Pāvels Šteinbors

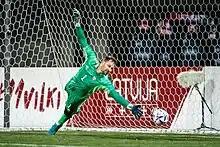
Šteinbors playing for Latvia

Pāvels Šteinbors (born 21 September 1985) is a Latvian professional footballer who plays as a goalkeeper for Latvian club RFS and the Latvia national team.